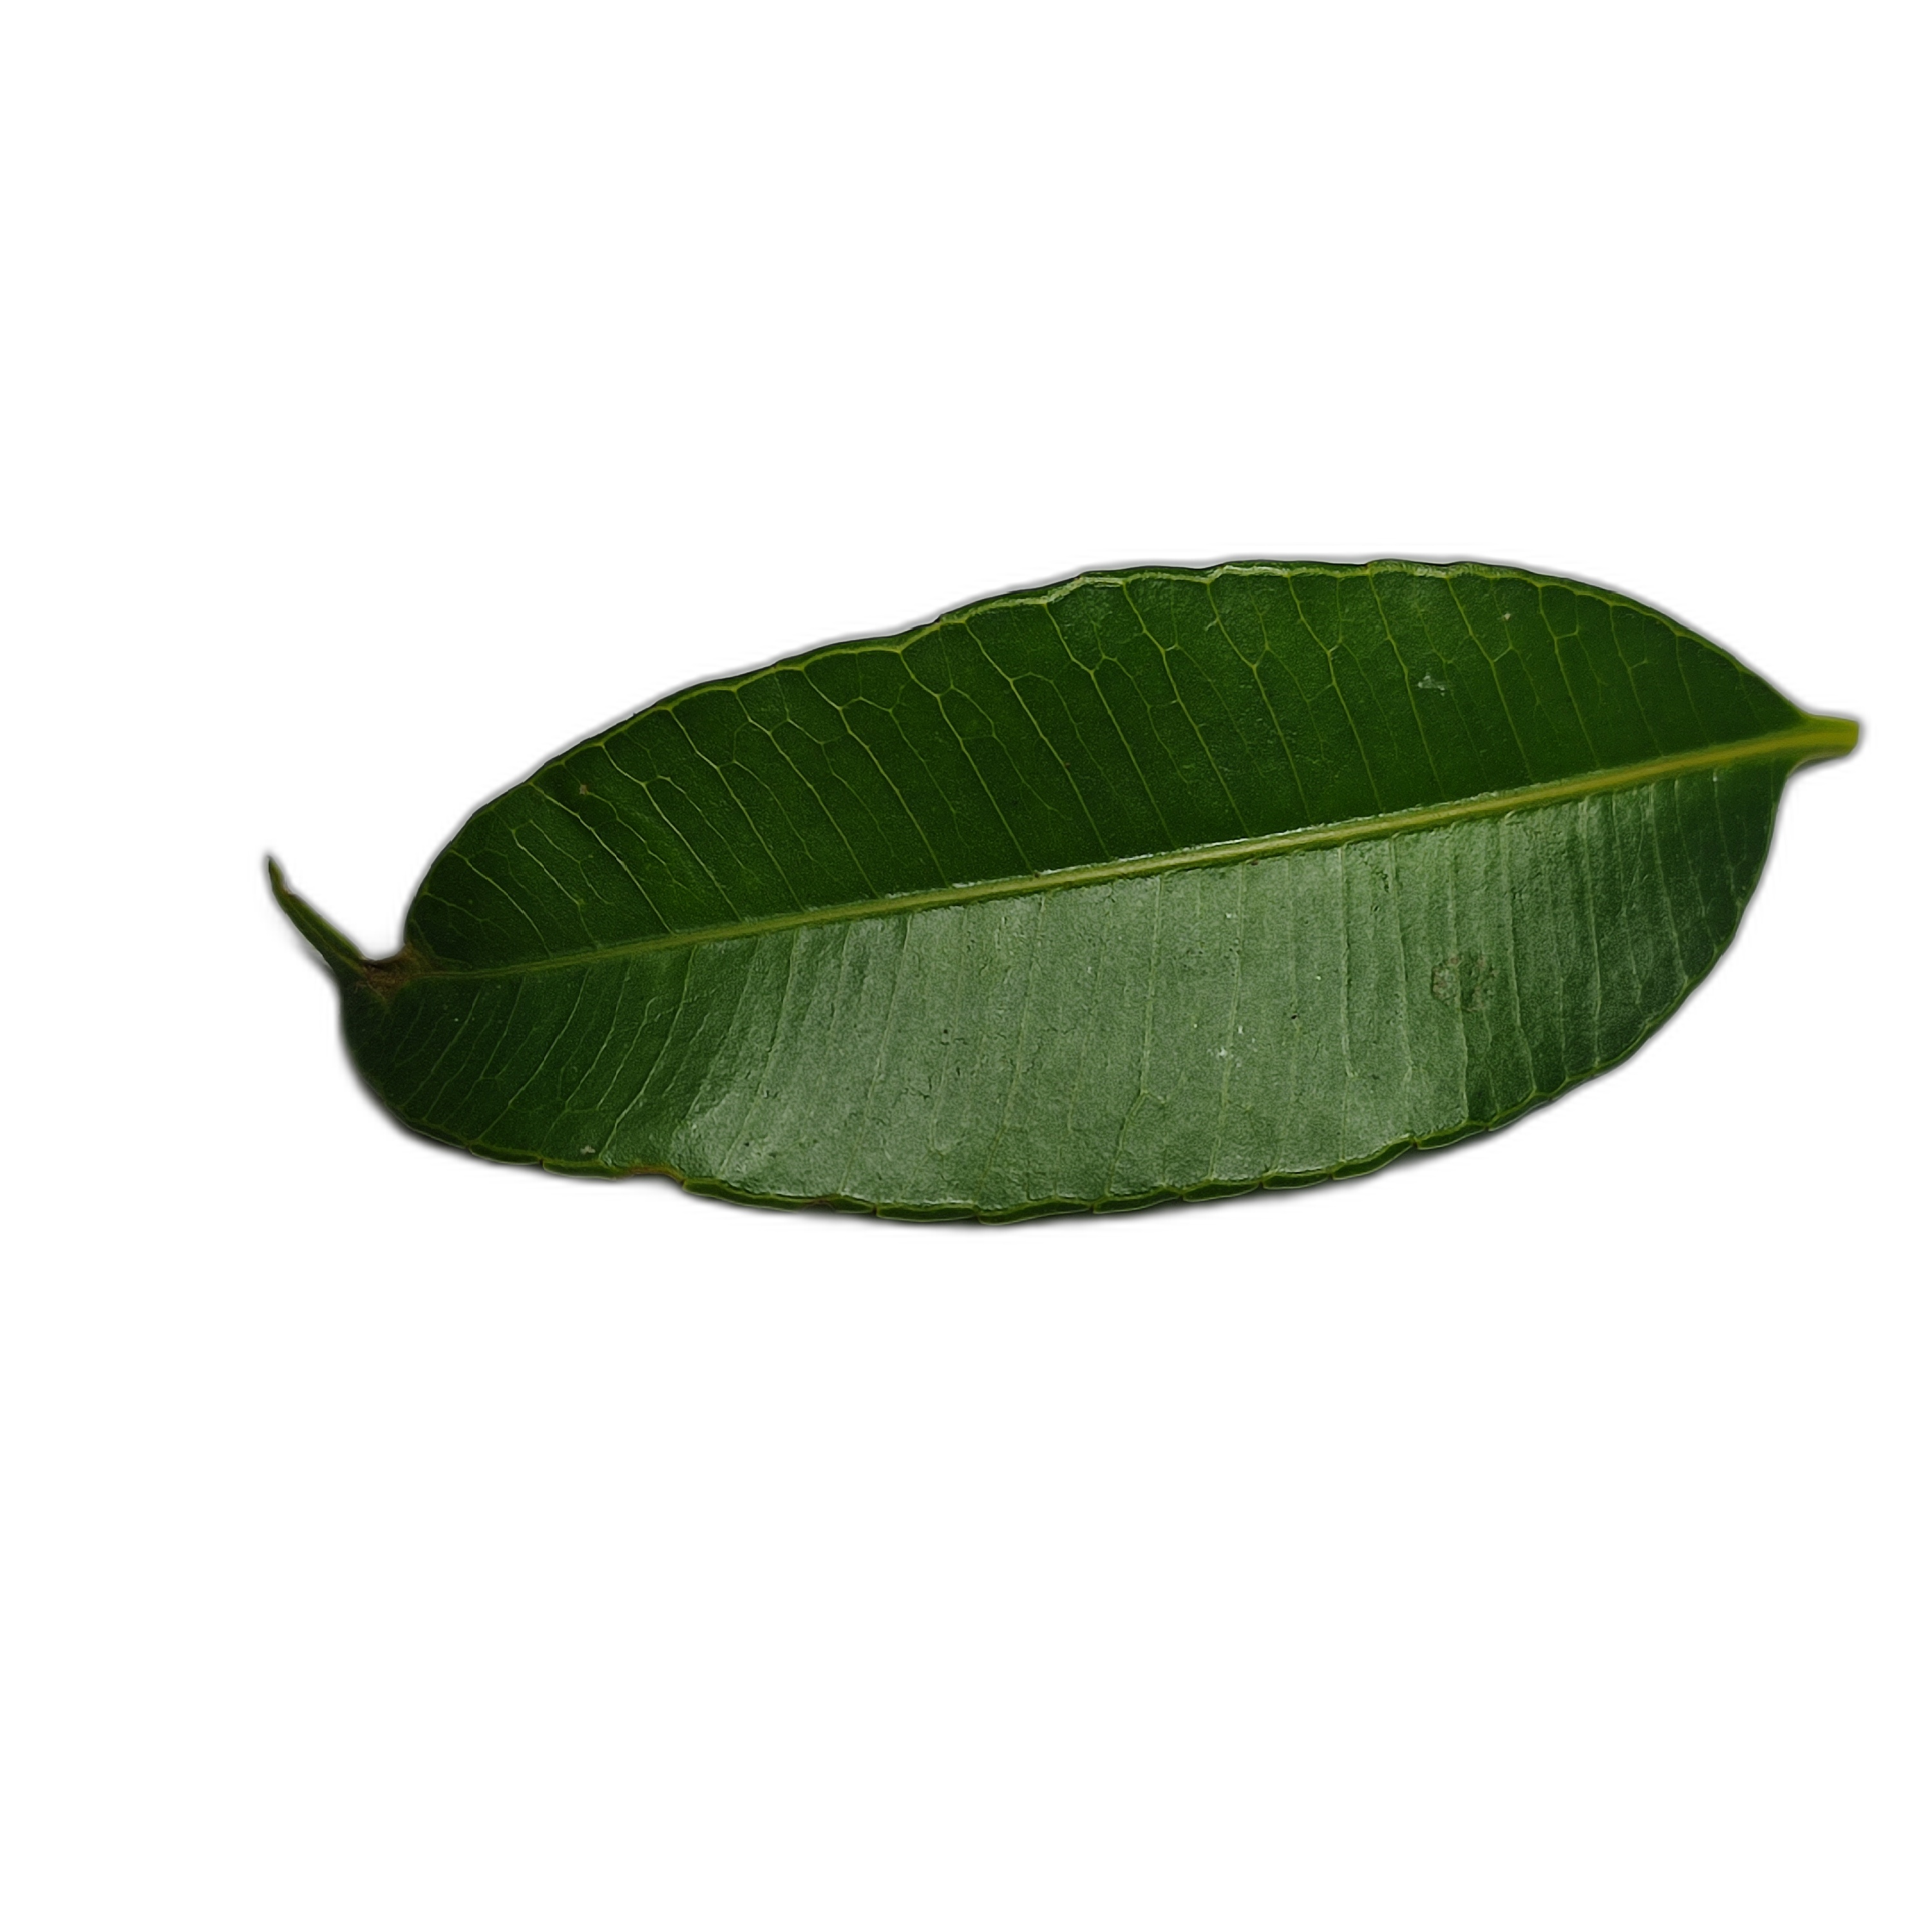
Label: healthy